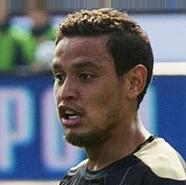
Age: 27